Shimoga district

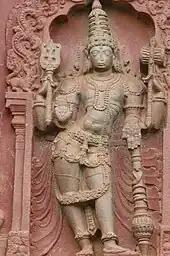
Outer wall carving, Aghoreshwara temple, Ikkeri, Sagar taluk Shimoga District.

During "Treta Yuga", it is believed that Lord Rama killed Maricha, who was in the disguise of a deer at Mrugavadhe near Thirthahalli. The Shimoga region formed a part of the Mauryan empire during the 3rd century. The district came into the control of Satavahanas. The Satakarni inscription has been found in the Shikaripur taluk. After the fall of the Shatavahana empire around 200 CE, the area came under the control of the Kadambas of Banavasi around 345 CE. The Kadambas were the earliest kingdom to give administrative status to the Kannada language. Later the Kadambas became feudatories of the Badami Chalukyas around 540 CE.